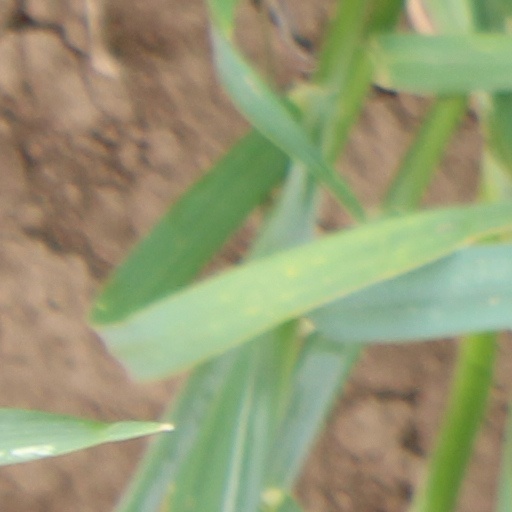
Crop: wheat